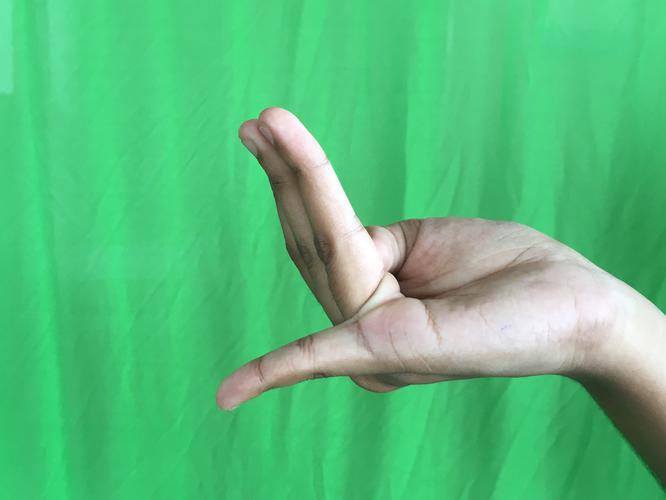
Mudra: Chaturam
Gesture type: single_hand